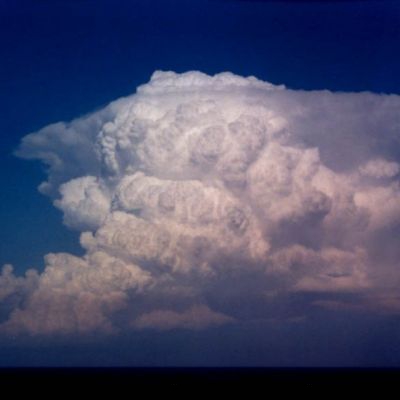
Cloud type: Cumulonimbus (Cb)